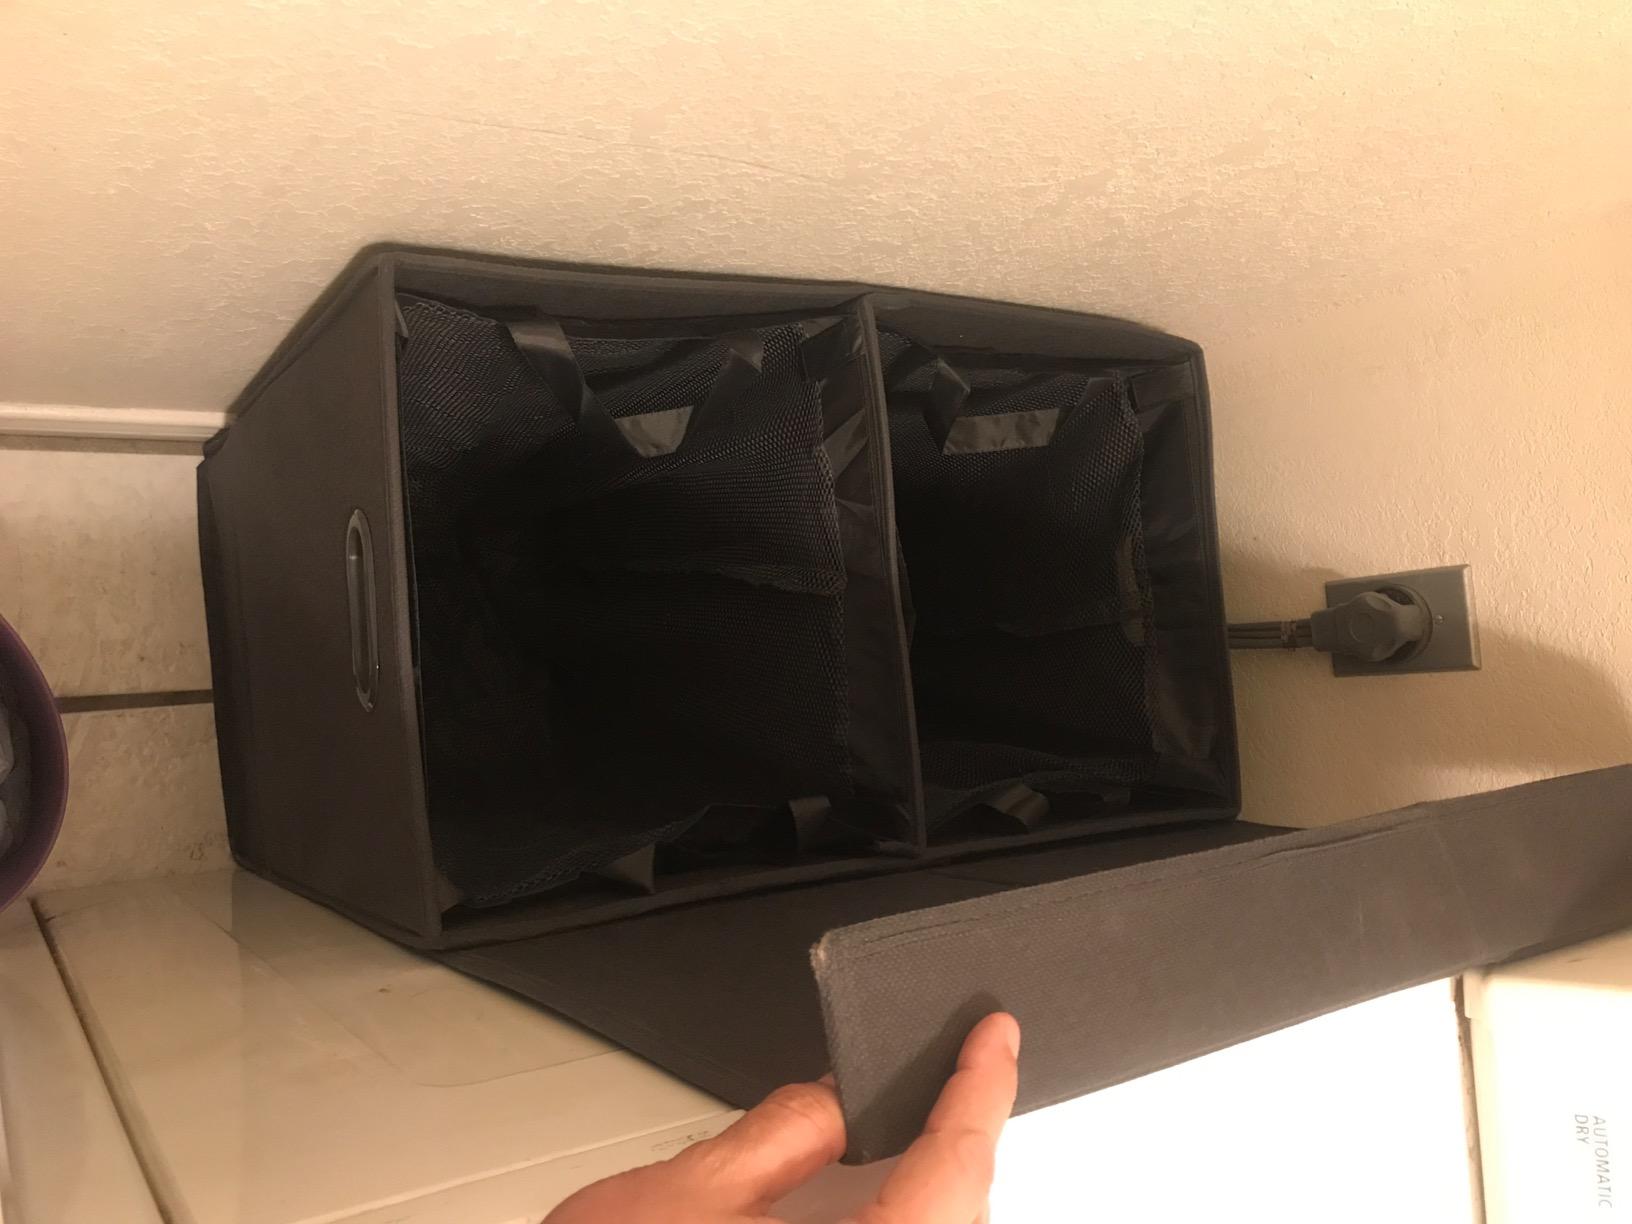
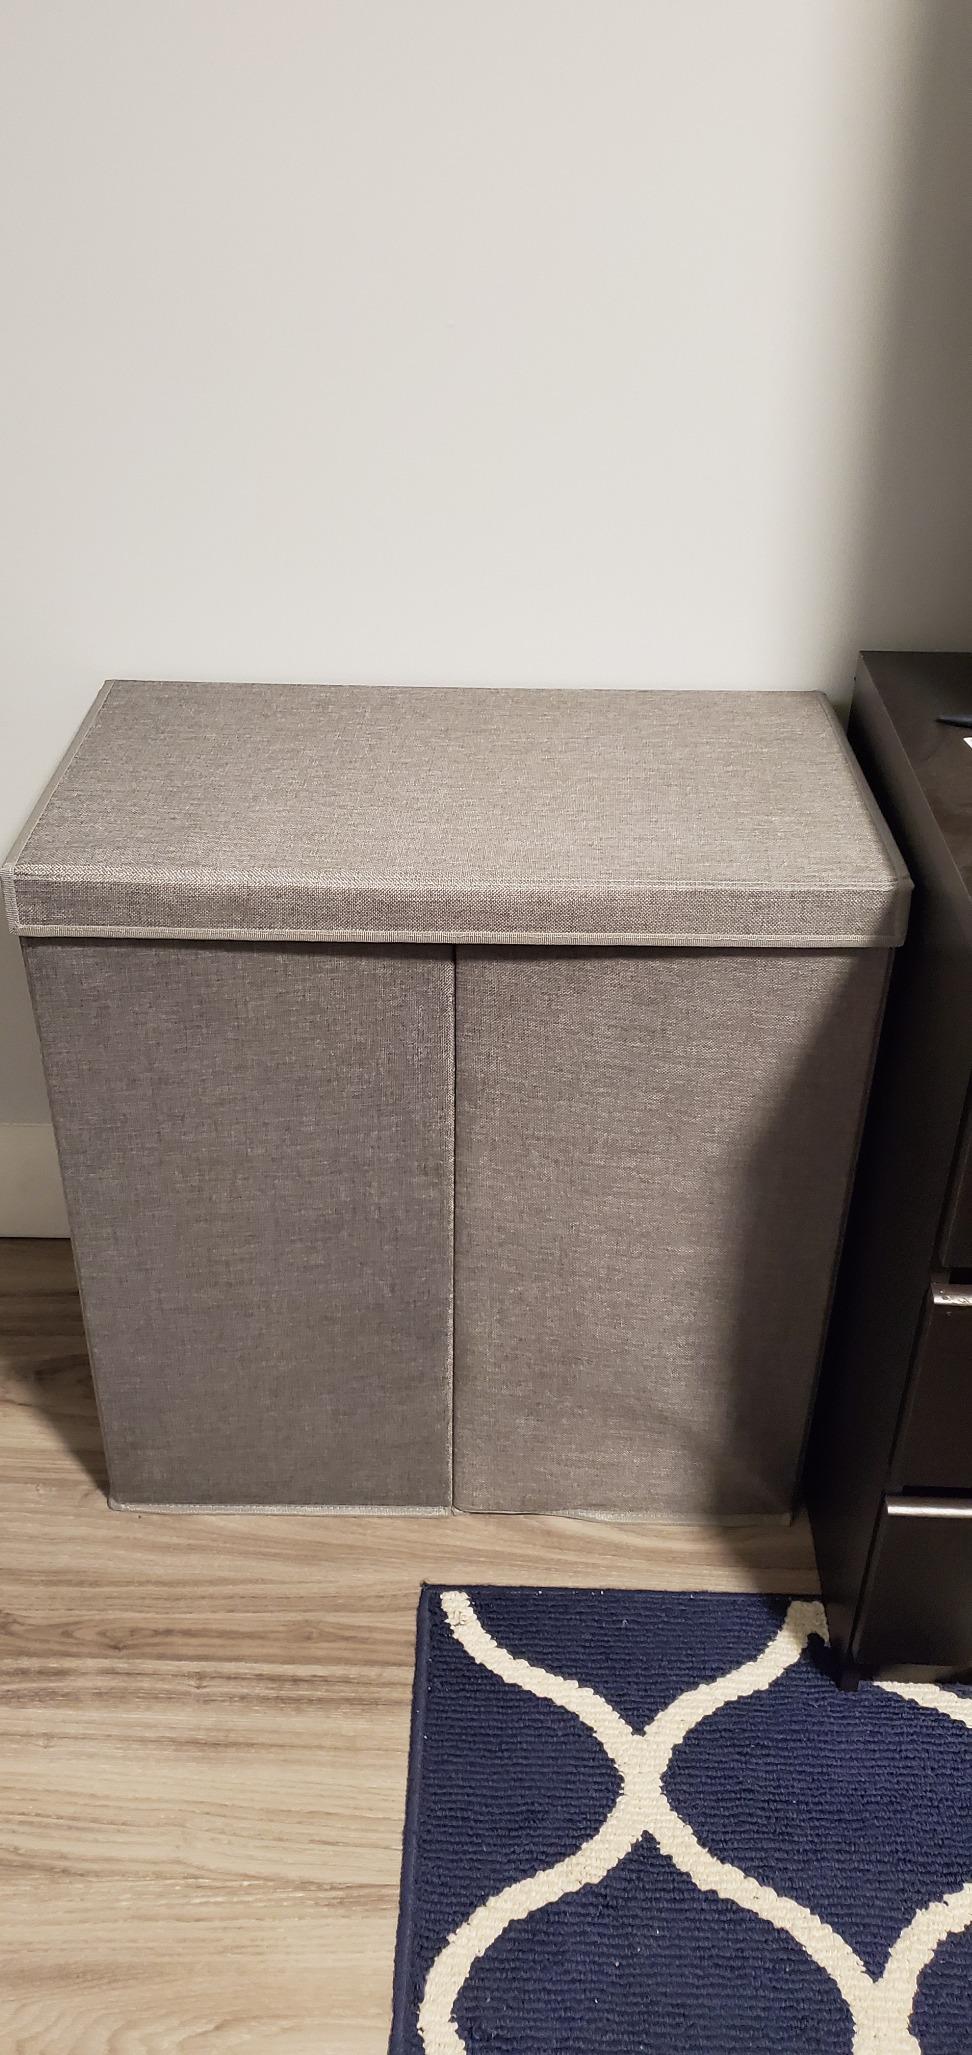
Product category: items_hamper
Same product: yes